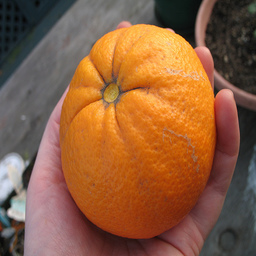
Label: peels